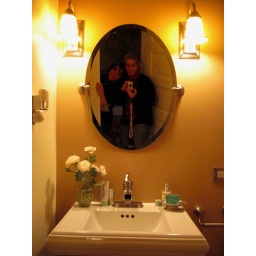
Meltem and me in Meltem's bathroom mirror